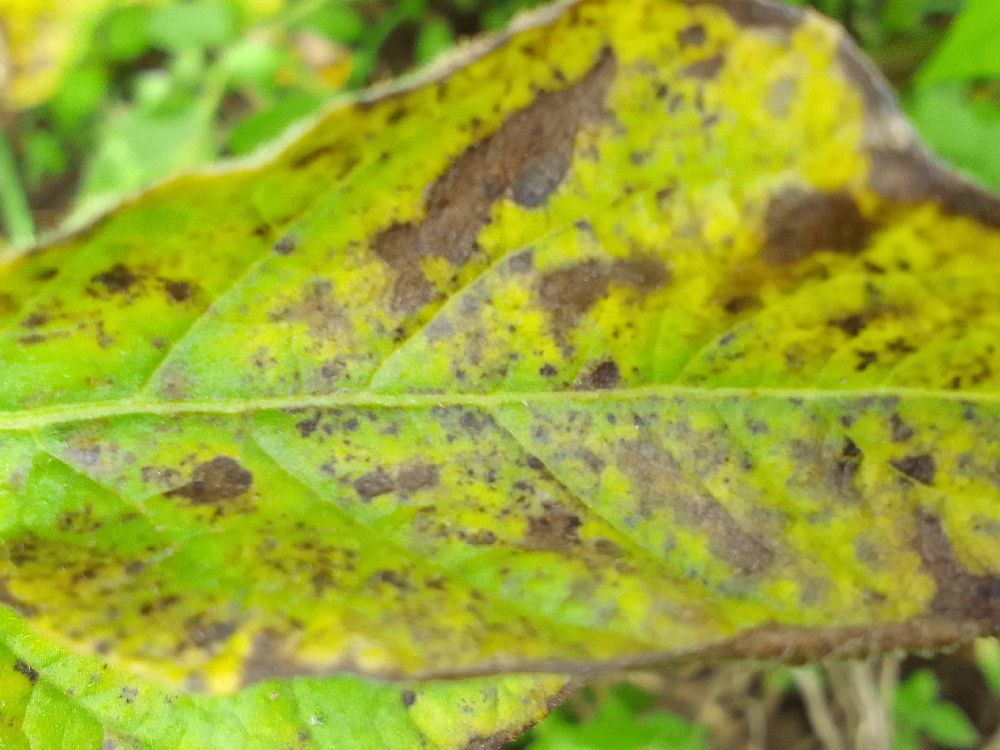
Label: Early blight